I Have Some Questions for You

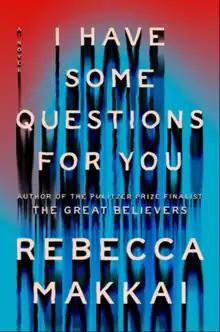
Hardcover First Edition

I Have Some Questions for You is a 2023 literary mystery novel by American writer Rebecca Makkai, published by Viking Press. The novel received universal acclaim from critics upon release, and spent six weeks on the "New York Times" bestseller list.